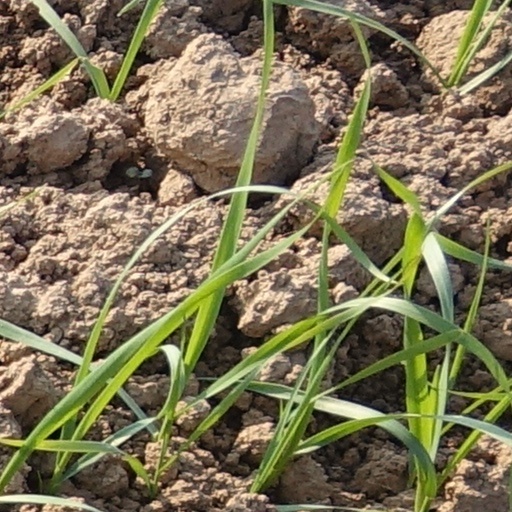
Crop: wheat